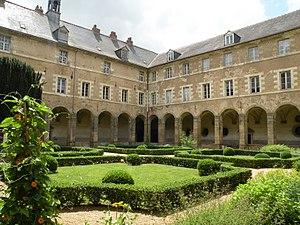
Cloître de l’Abbaye Saint-Sauveur de Redon.
L'Oust est une rivière de l'ouest de la France, principal affluent de la Vilaine qu'elle rejoint à Redon en rive droite. Son cours, long de 145 kilomètres, est entièrement situé en Bretagne dans les départements des Côtes-d'Armor, du Morbihan et d'Ille-et-Vilaine. La rivière, dont une grande partie du cours est artificielle, fait partie intégrante, sur plus de 80 kilomètres, du canal de Nantes à Brest ; sa vallée revêt de pittoresques aspects lorsque, près de sa confluence avec la Vilaine, la rivière traverse l'Armorique appalachienne et offre un tracé en baïonnette formant une cluse. La vallée de l'Oust ne laisse pas apparaître de véritable unité historique mais revêt davantage l'aspect d'un agrégat de pays qui, par leur patrimoine ou la présence de lieux symboliques, illustrent la longue histoire de la Bretagne.
L’abbaye Saint-Sauveur de Redon, fondée en 832 par Conwoïon et reconnue le 18 juin 834 par Nominoë, est une ancienne abbaye bénédictine de Bretagne à Redon, dans le département d'Ille-et-Vilaine, dépendante de l'ancien diocèse de Vannes. La fondation eut lieu sous le règne de Louis le Pieux qui soutenait intensivement le développement du monachisme.